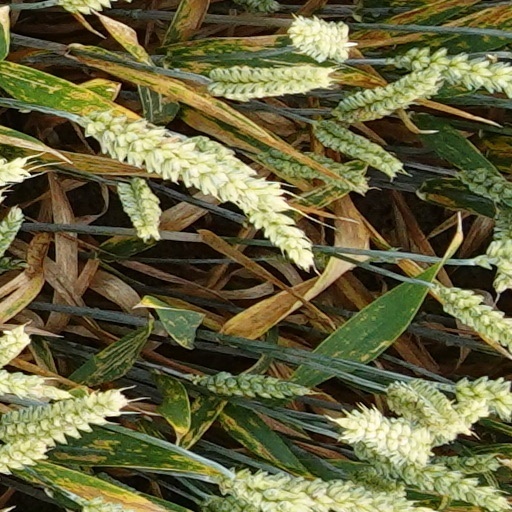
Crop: wheat